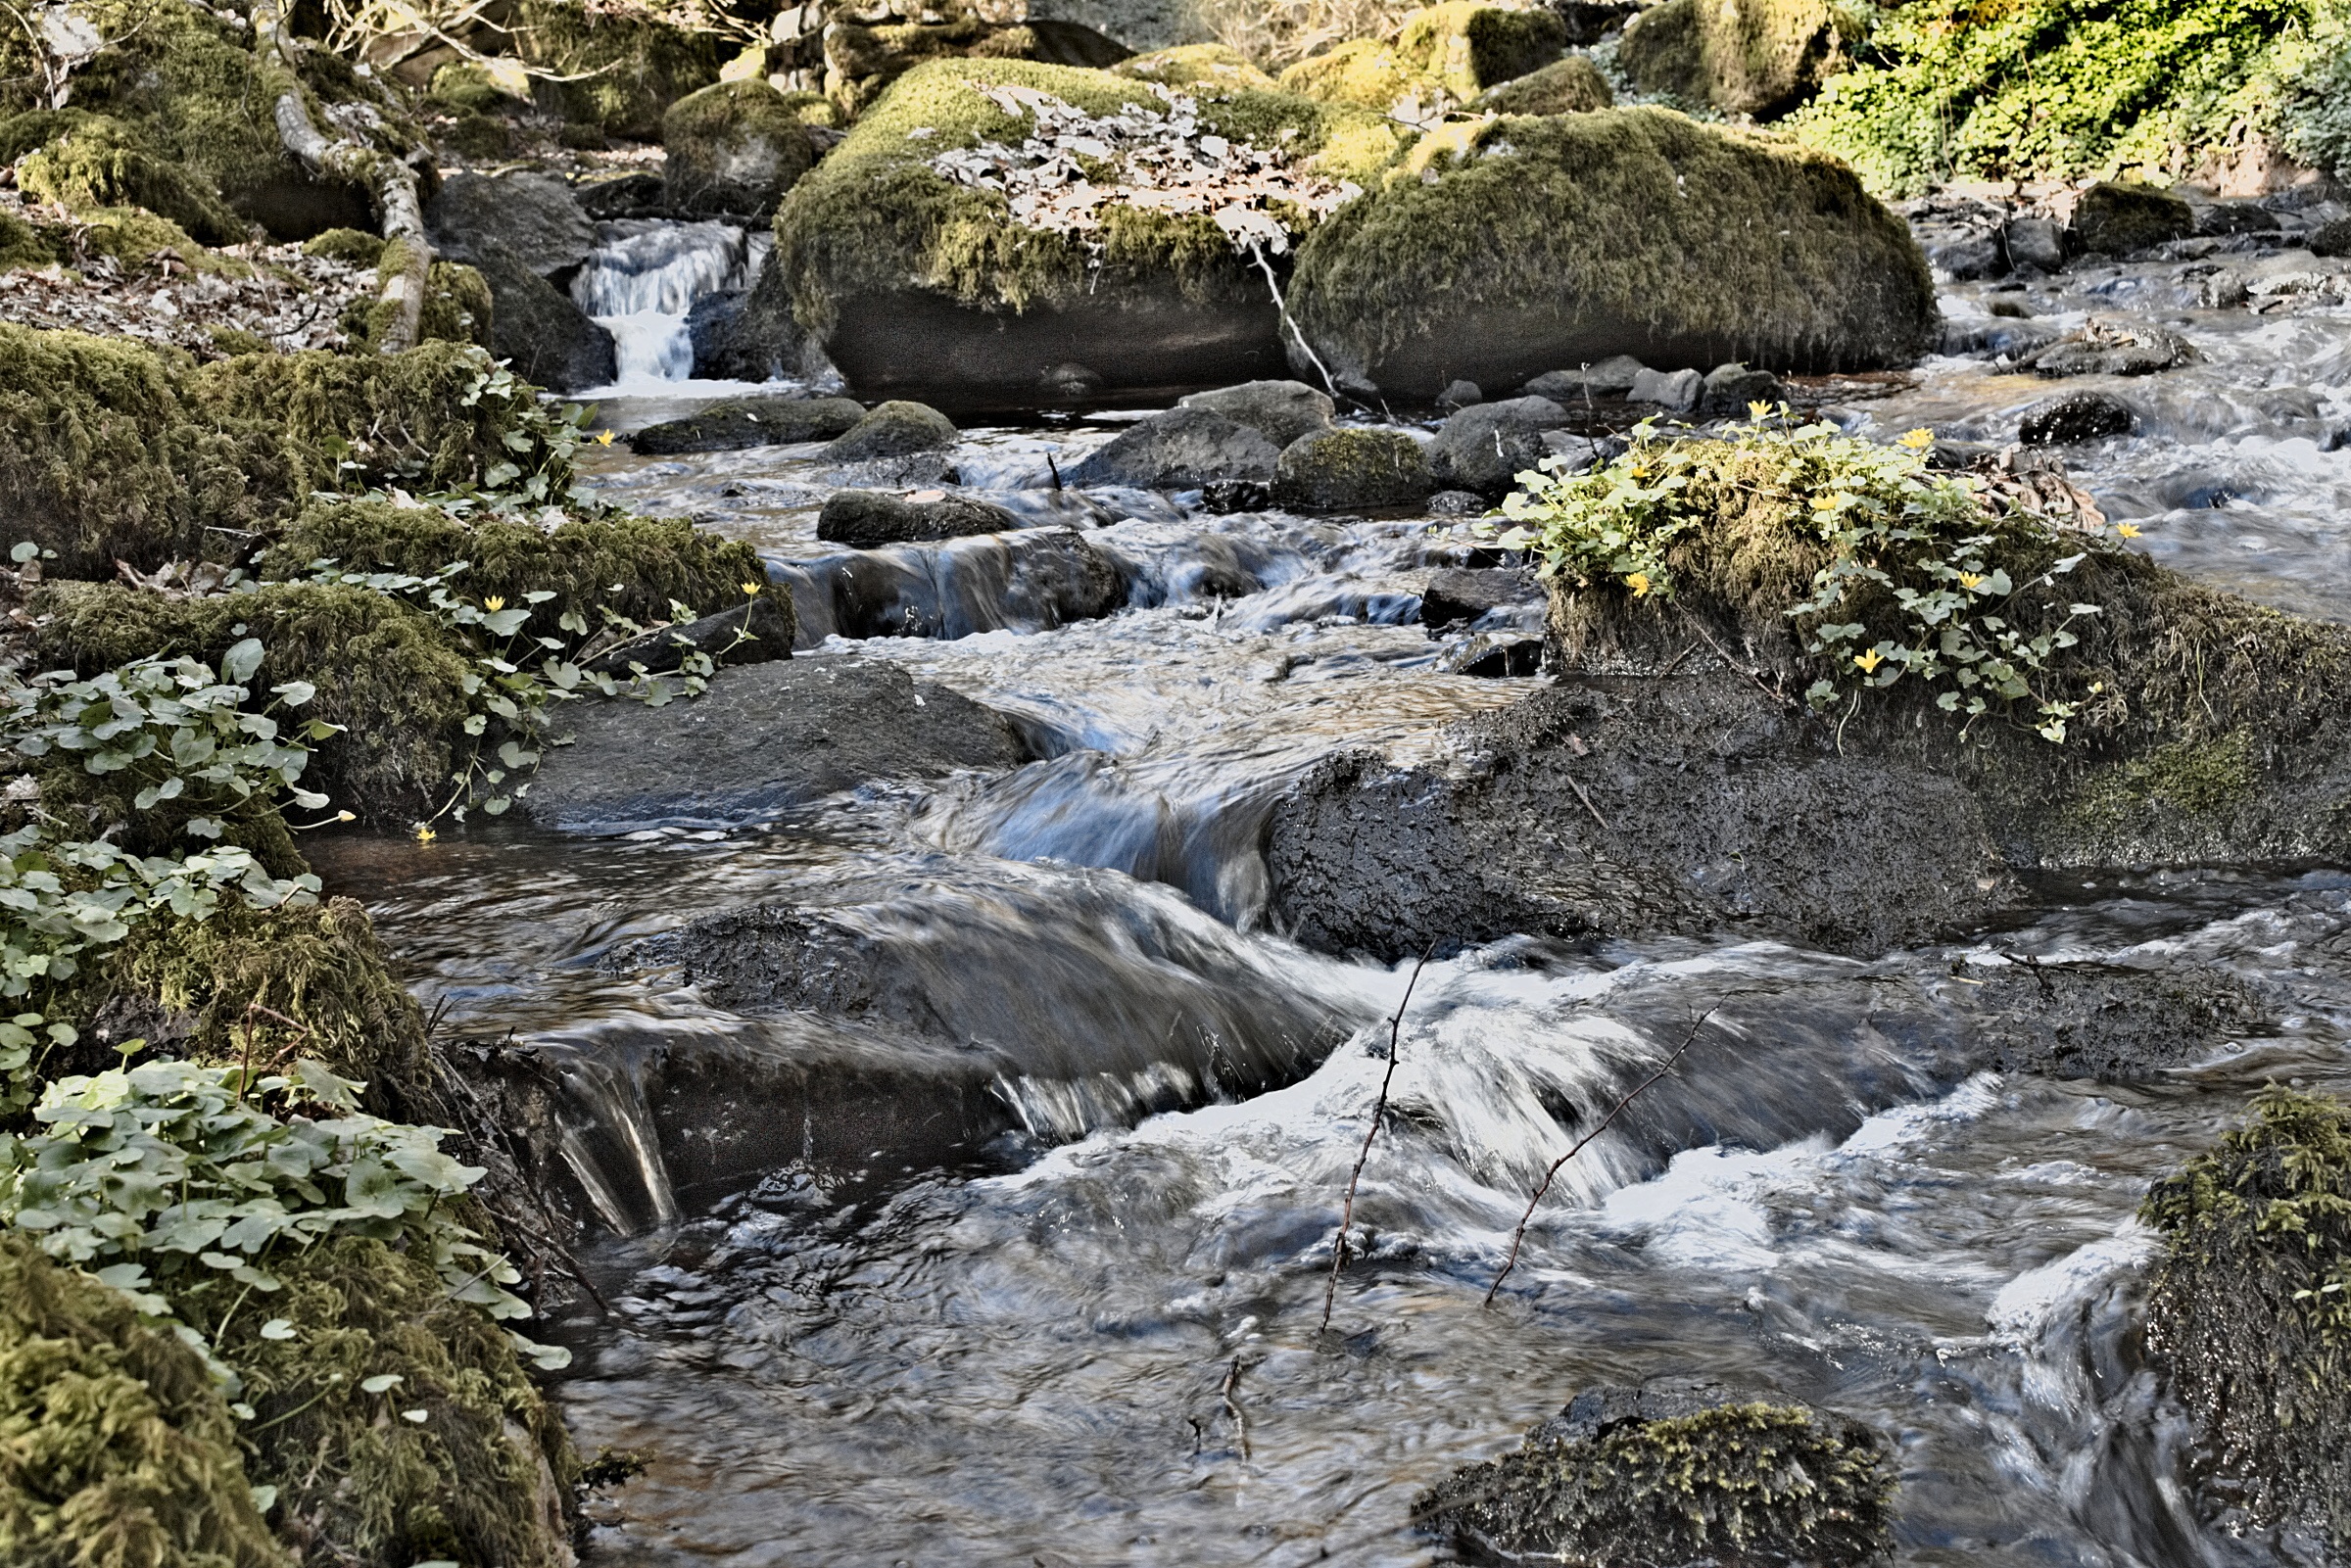
landscape, water, rock, waterfall, creek, wilderness, flower, river, pond, stream, rapid, body of water, current, rocks, boulder, torrent, water feature, watercourse, stream bed, water courses